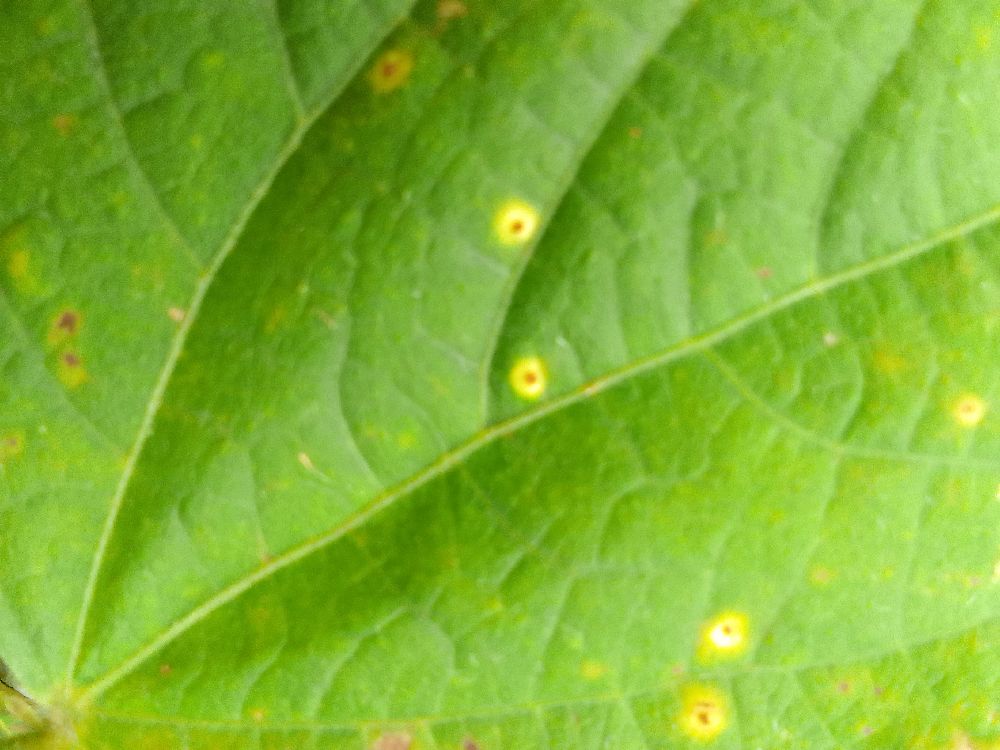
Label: rust